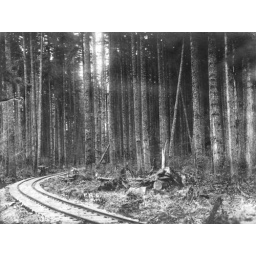
Logging railroad track in a forest